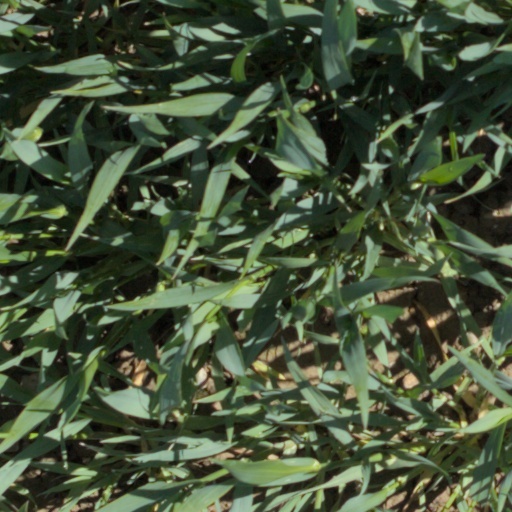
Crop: wheat